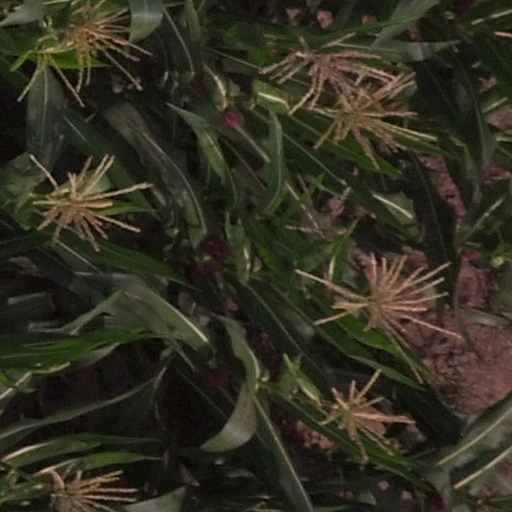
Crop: maize; corn